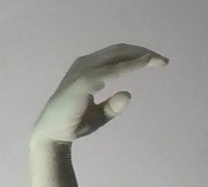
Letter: jeem